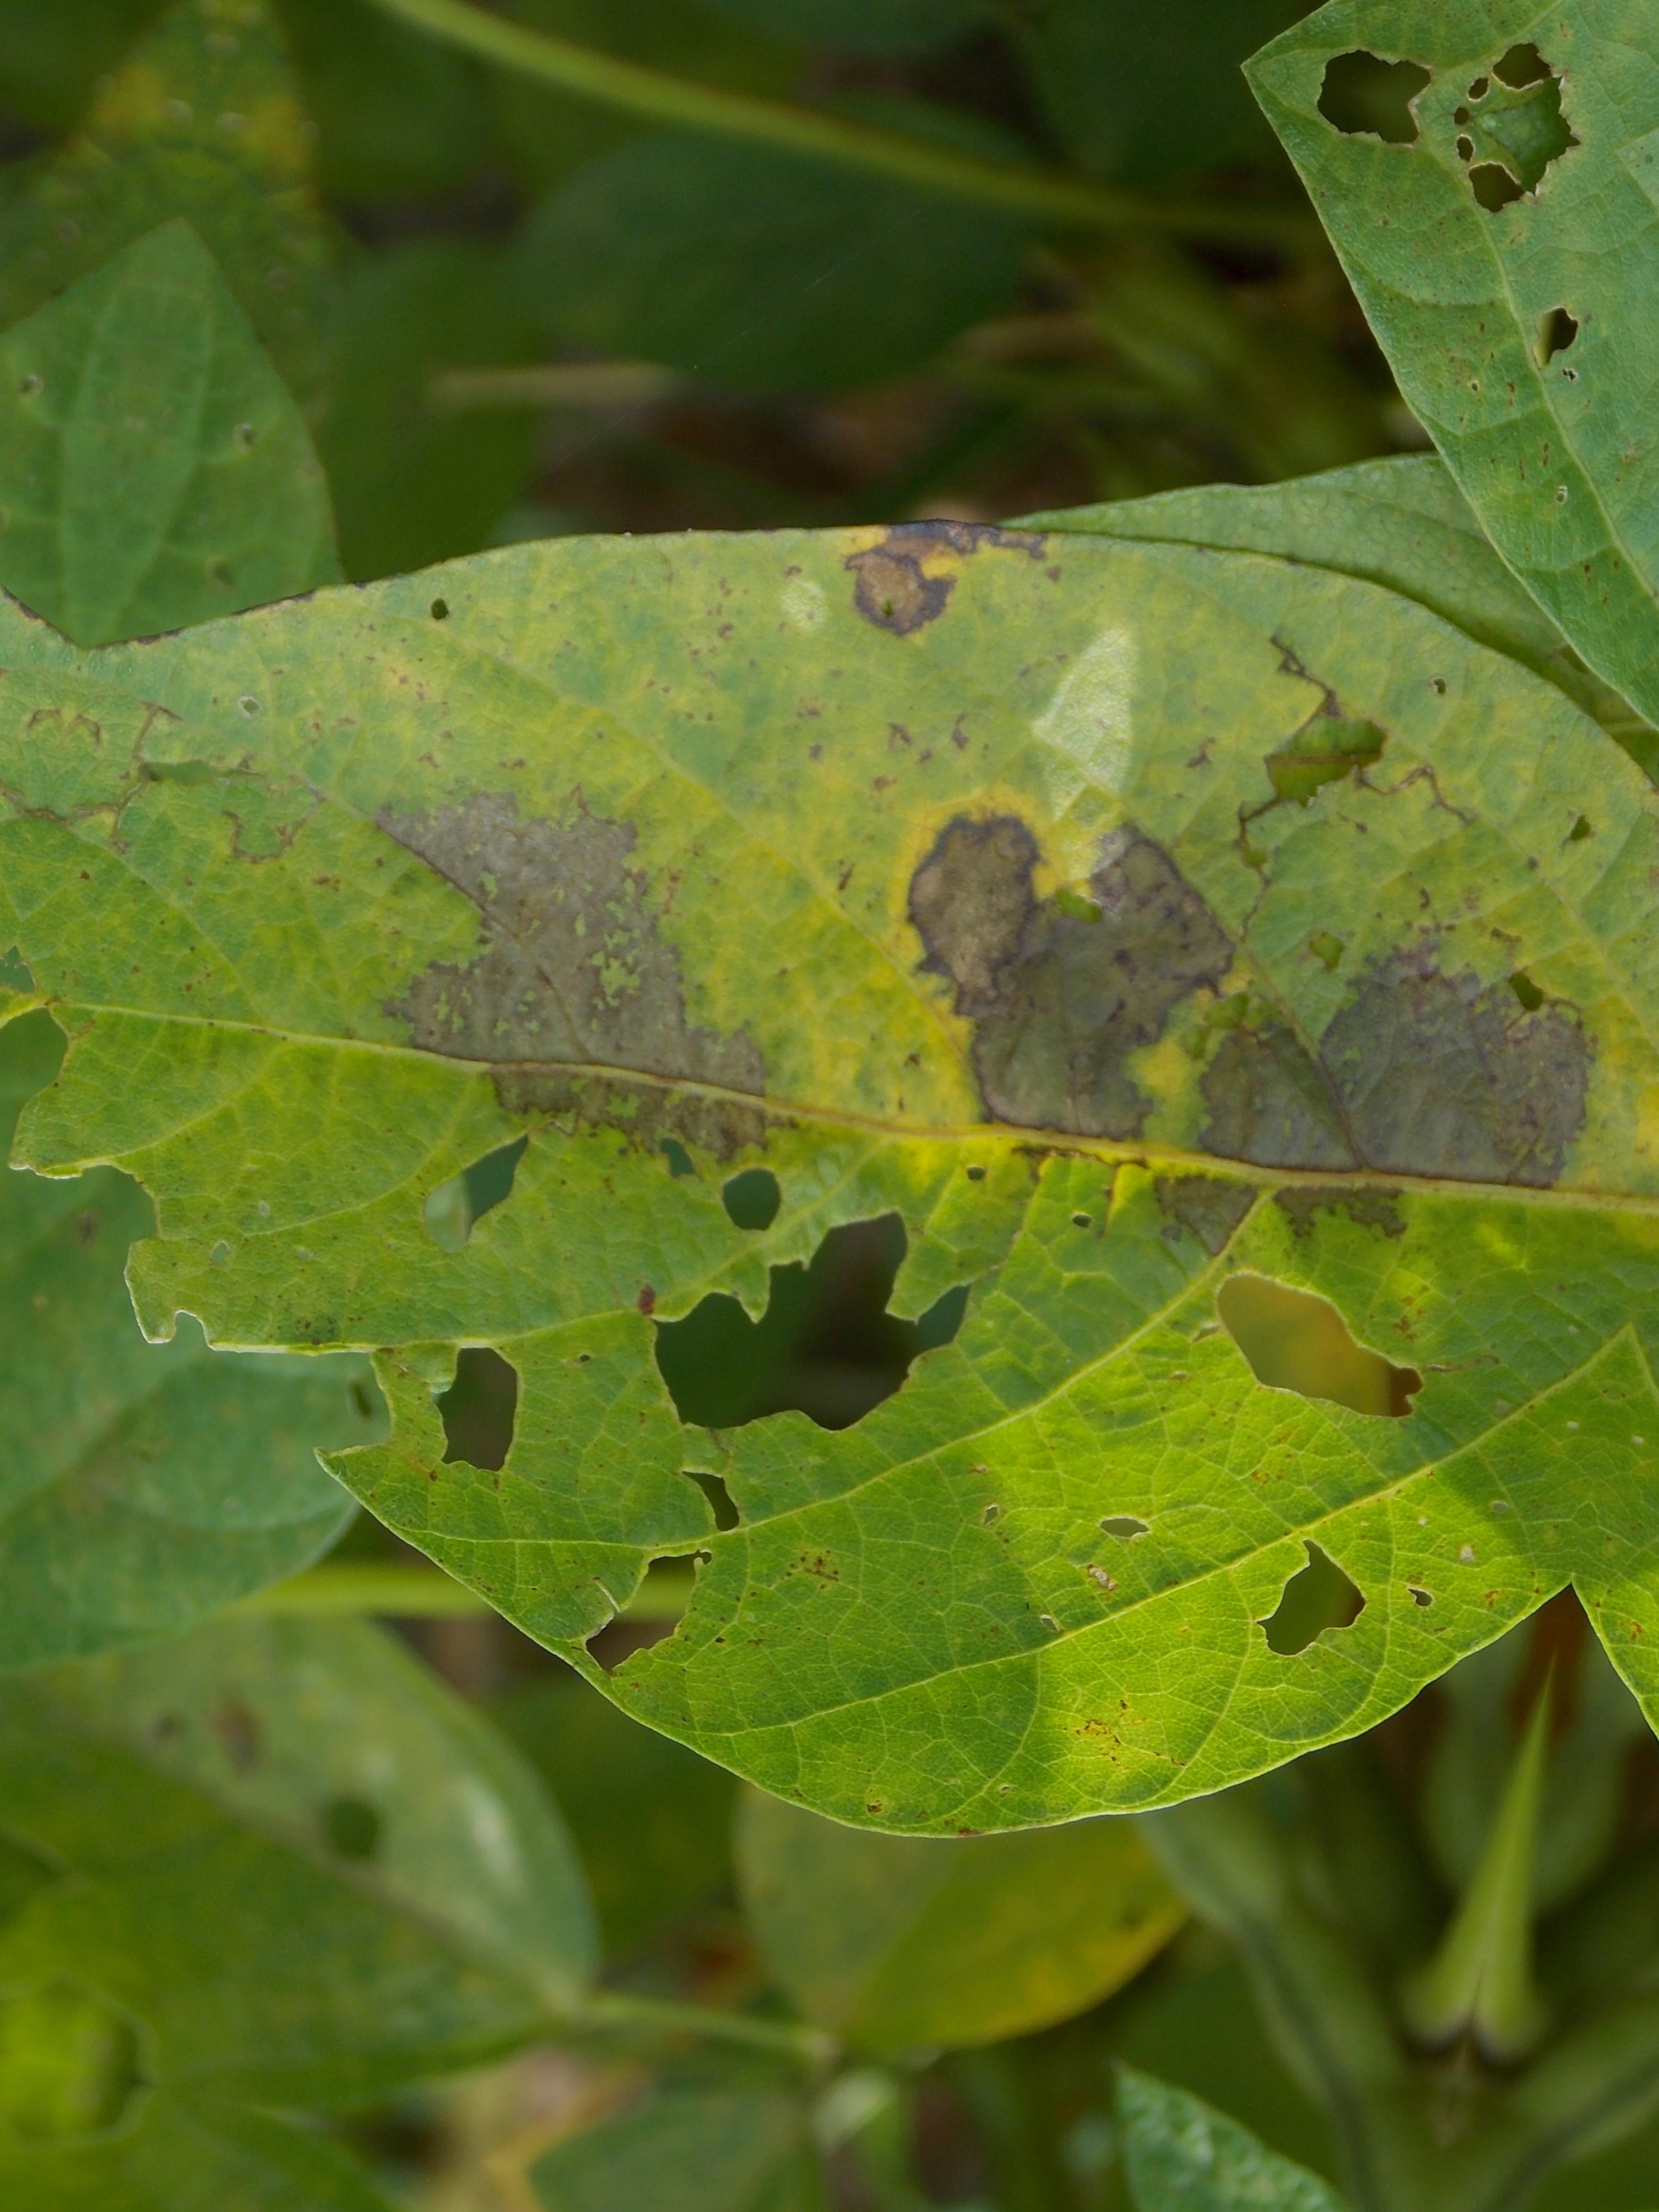
Label: Disease